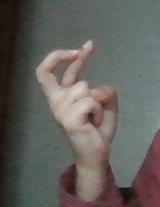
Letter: zay